Swan Song (2021 Todd Stephens film)

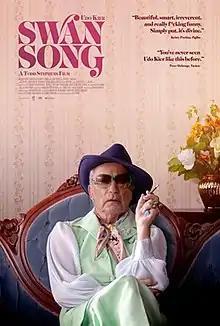
Theatrical release poster

Swan Song is a 2021 American drama film, written, directed, and produced by Todd Stephens. It stars Udo Kier, Jennifer Coolidge, Linda Evans, Michael Urie, Ira Hawkins, and Stephanie McVay.